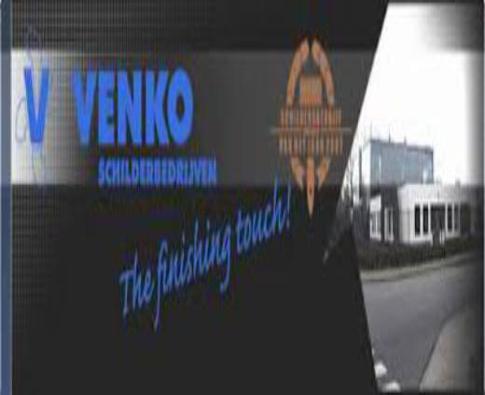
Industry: Transportation